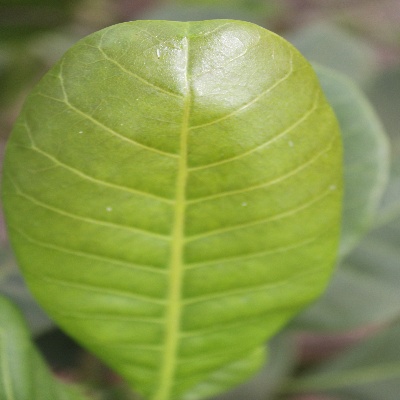
Crop: Cashew
Condition: healthy